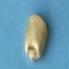
Maize quality: Good